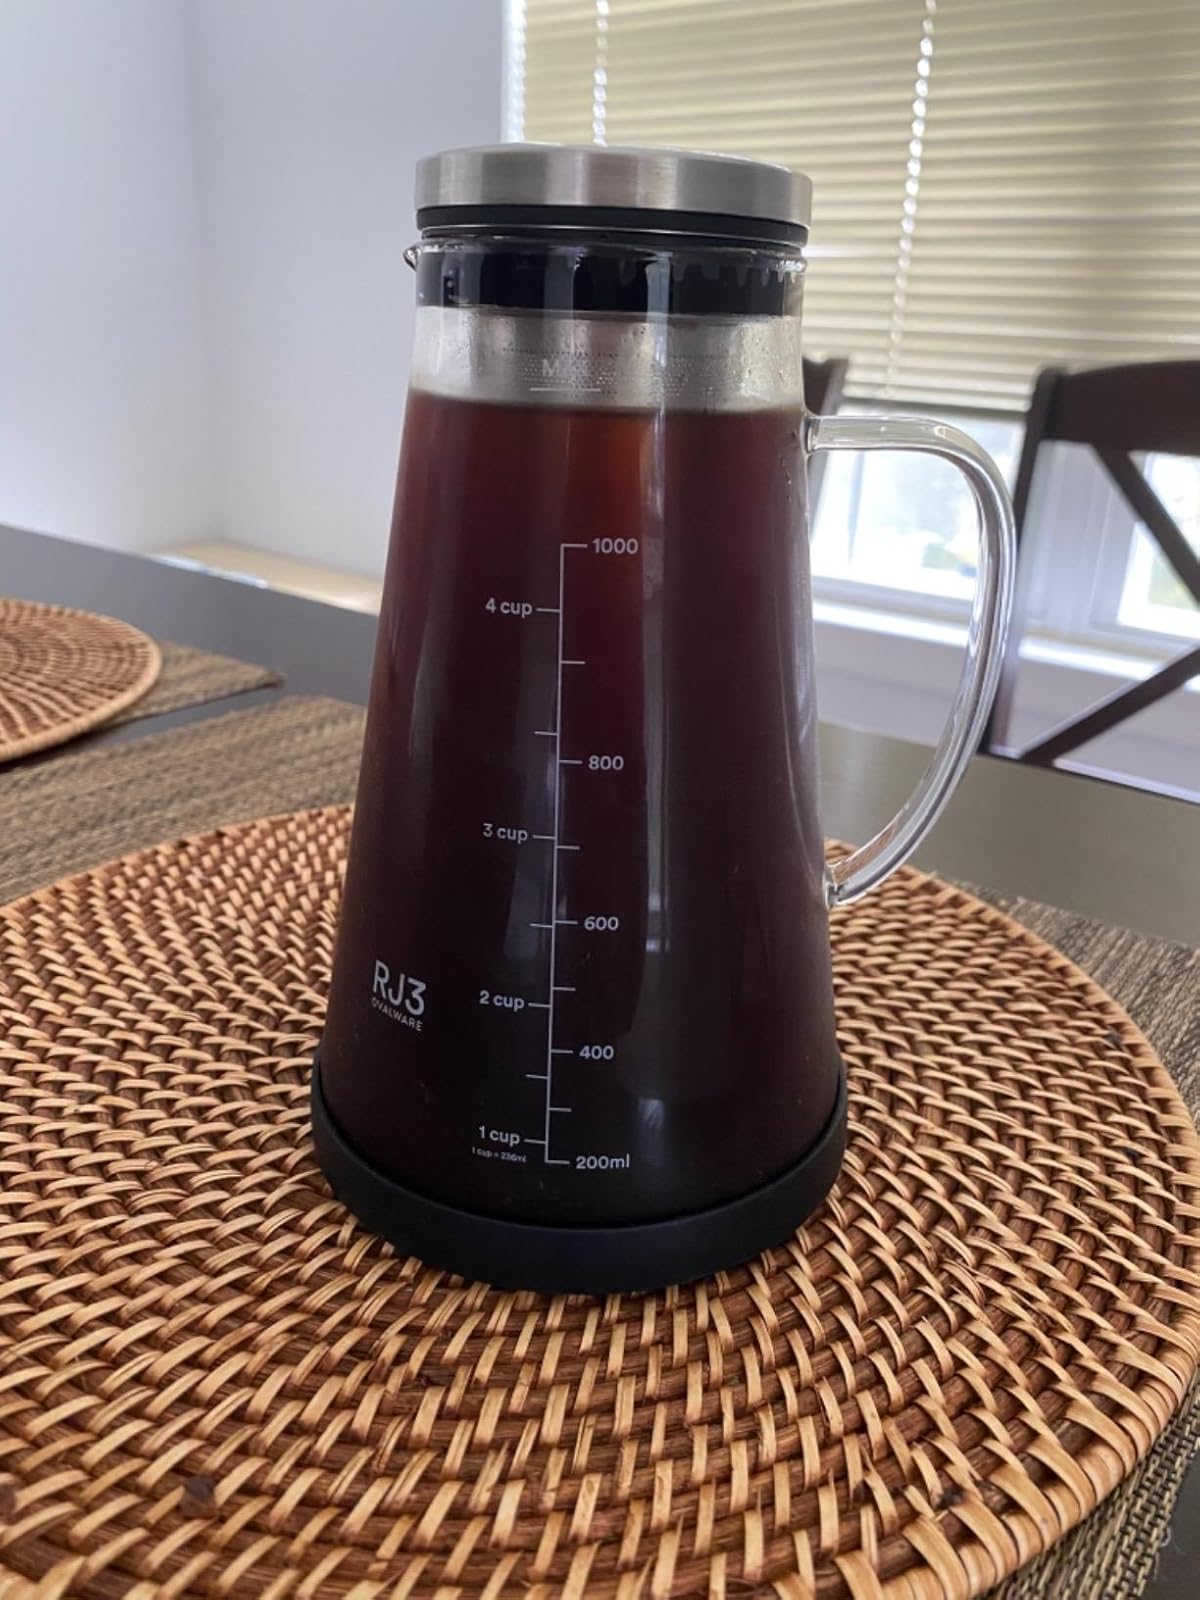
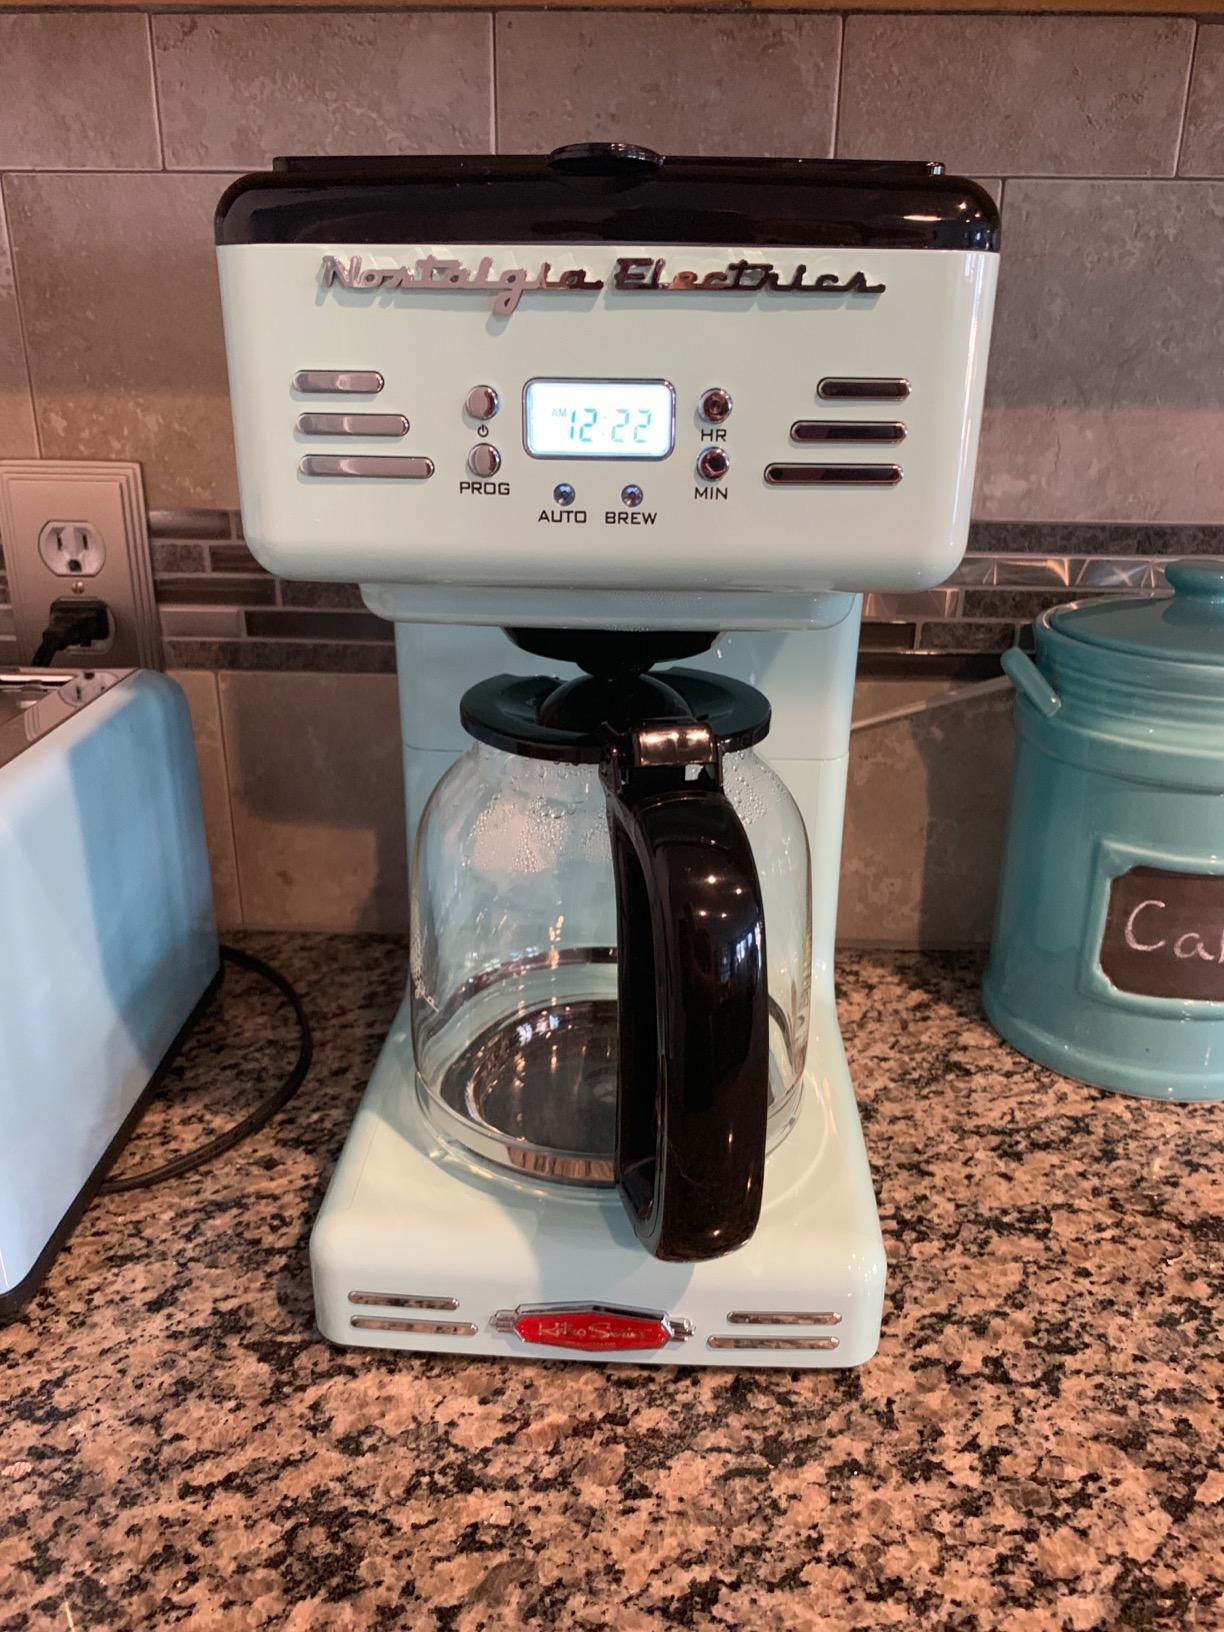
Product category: items_tea
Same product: no